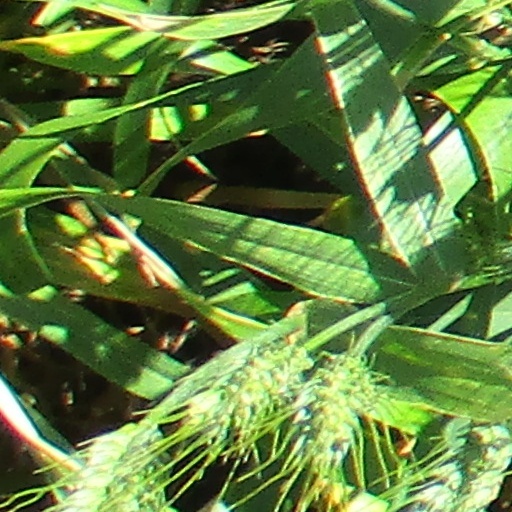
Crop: wheat